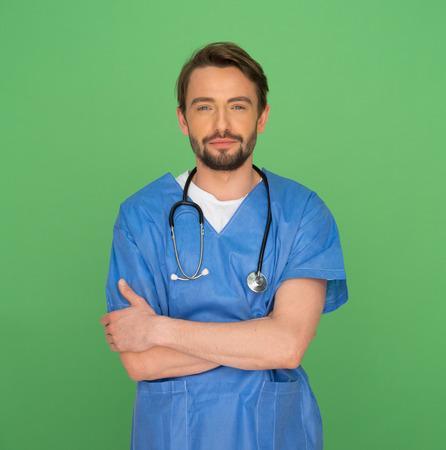
confident friendly young male doctor or nurse standing with a stethoscope around his neck with crossed arms smiling at the camera on a green background photo